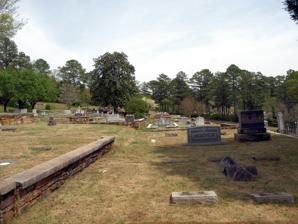
Building: Hillside Cemetery (Anniston, Alabama)
Country: United States of America
Year built: 1876
Historic cemetery in Calhoun County, Alabama, US United States historic place Hillside Cemetery U.S. National Register of Historic Places The cemetery in 2014 Location Highland Avenue between Tenth and Eleventh Streets, Anniston, Alabama Coordinates 33°39′29″N 85°49′03″W / 33.65806°N 85.81750°W / 33.65806; -85.81750 ( Hillside Cemetery ) Area 4.1 acres (1.7 ha) Built 1876 ( 1876 ) MPS Anniston MRA NRHP reference No. 85002870 Added to NRHP October 3, 1985 Hillside Cemetery is a historic cemetery in Anniston, Alabama , United States. It was established in 1876, and laid out by Nathan Franklin Barrett . It has been listed on the National Register of Historic Places since October 3, 1985. Notable burials include US Representative Fred L. Blackmon (1873–1921) and Civil War general Daniel Tyler (1799–1882). Robert Ernest Noble a physician and United States Army officer who attained the rank of major general is also buried at Hillside. The Temple Beth El section of the cemetery was designated as an Alabama Historical Cemetery on October 15, 2008. References